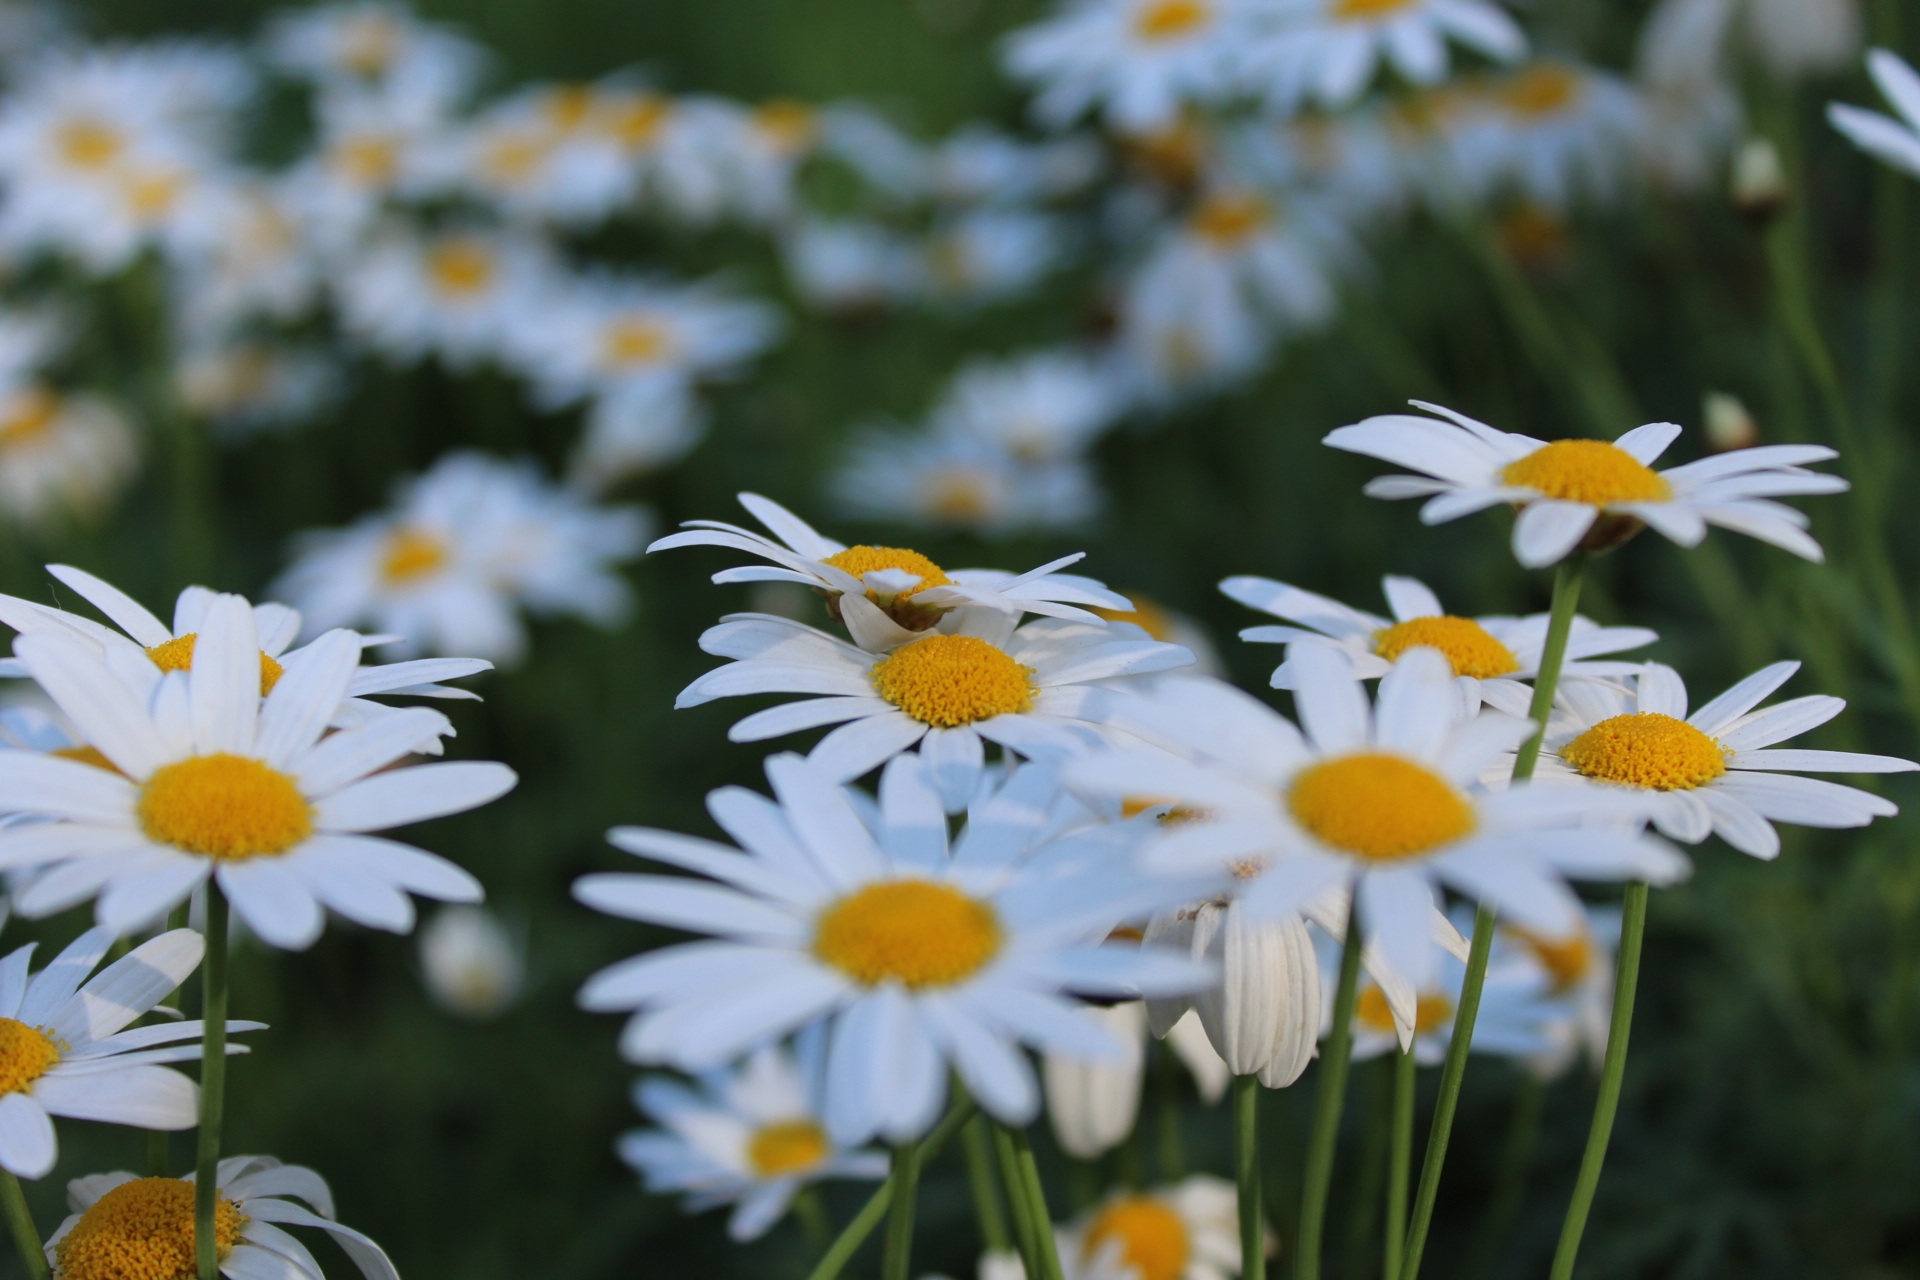
nature, plant, field, meadow, flower, petal, daisy, herb, botany, flora, wildflower, flowers, macro photography, flowering plant, daisy family, doi inthanon, oxeye daisy, land plant, chamaemelum nobile, marguerite daisy, tanacetum parthenium